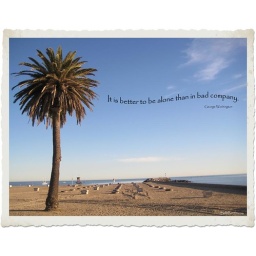
Palm tree standing in solitude along the shore of Corona del Mar State Beach.